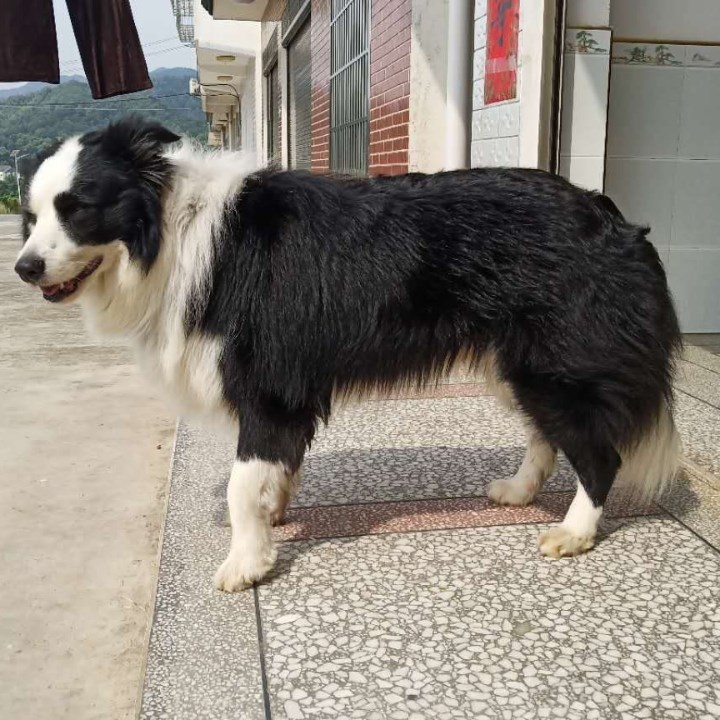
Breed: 2594-n000109-Border_collie